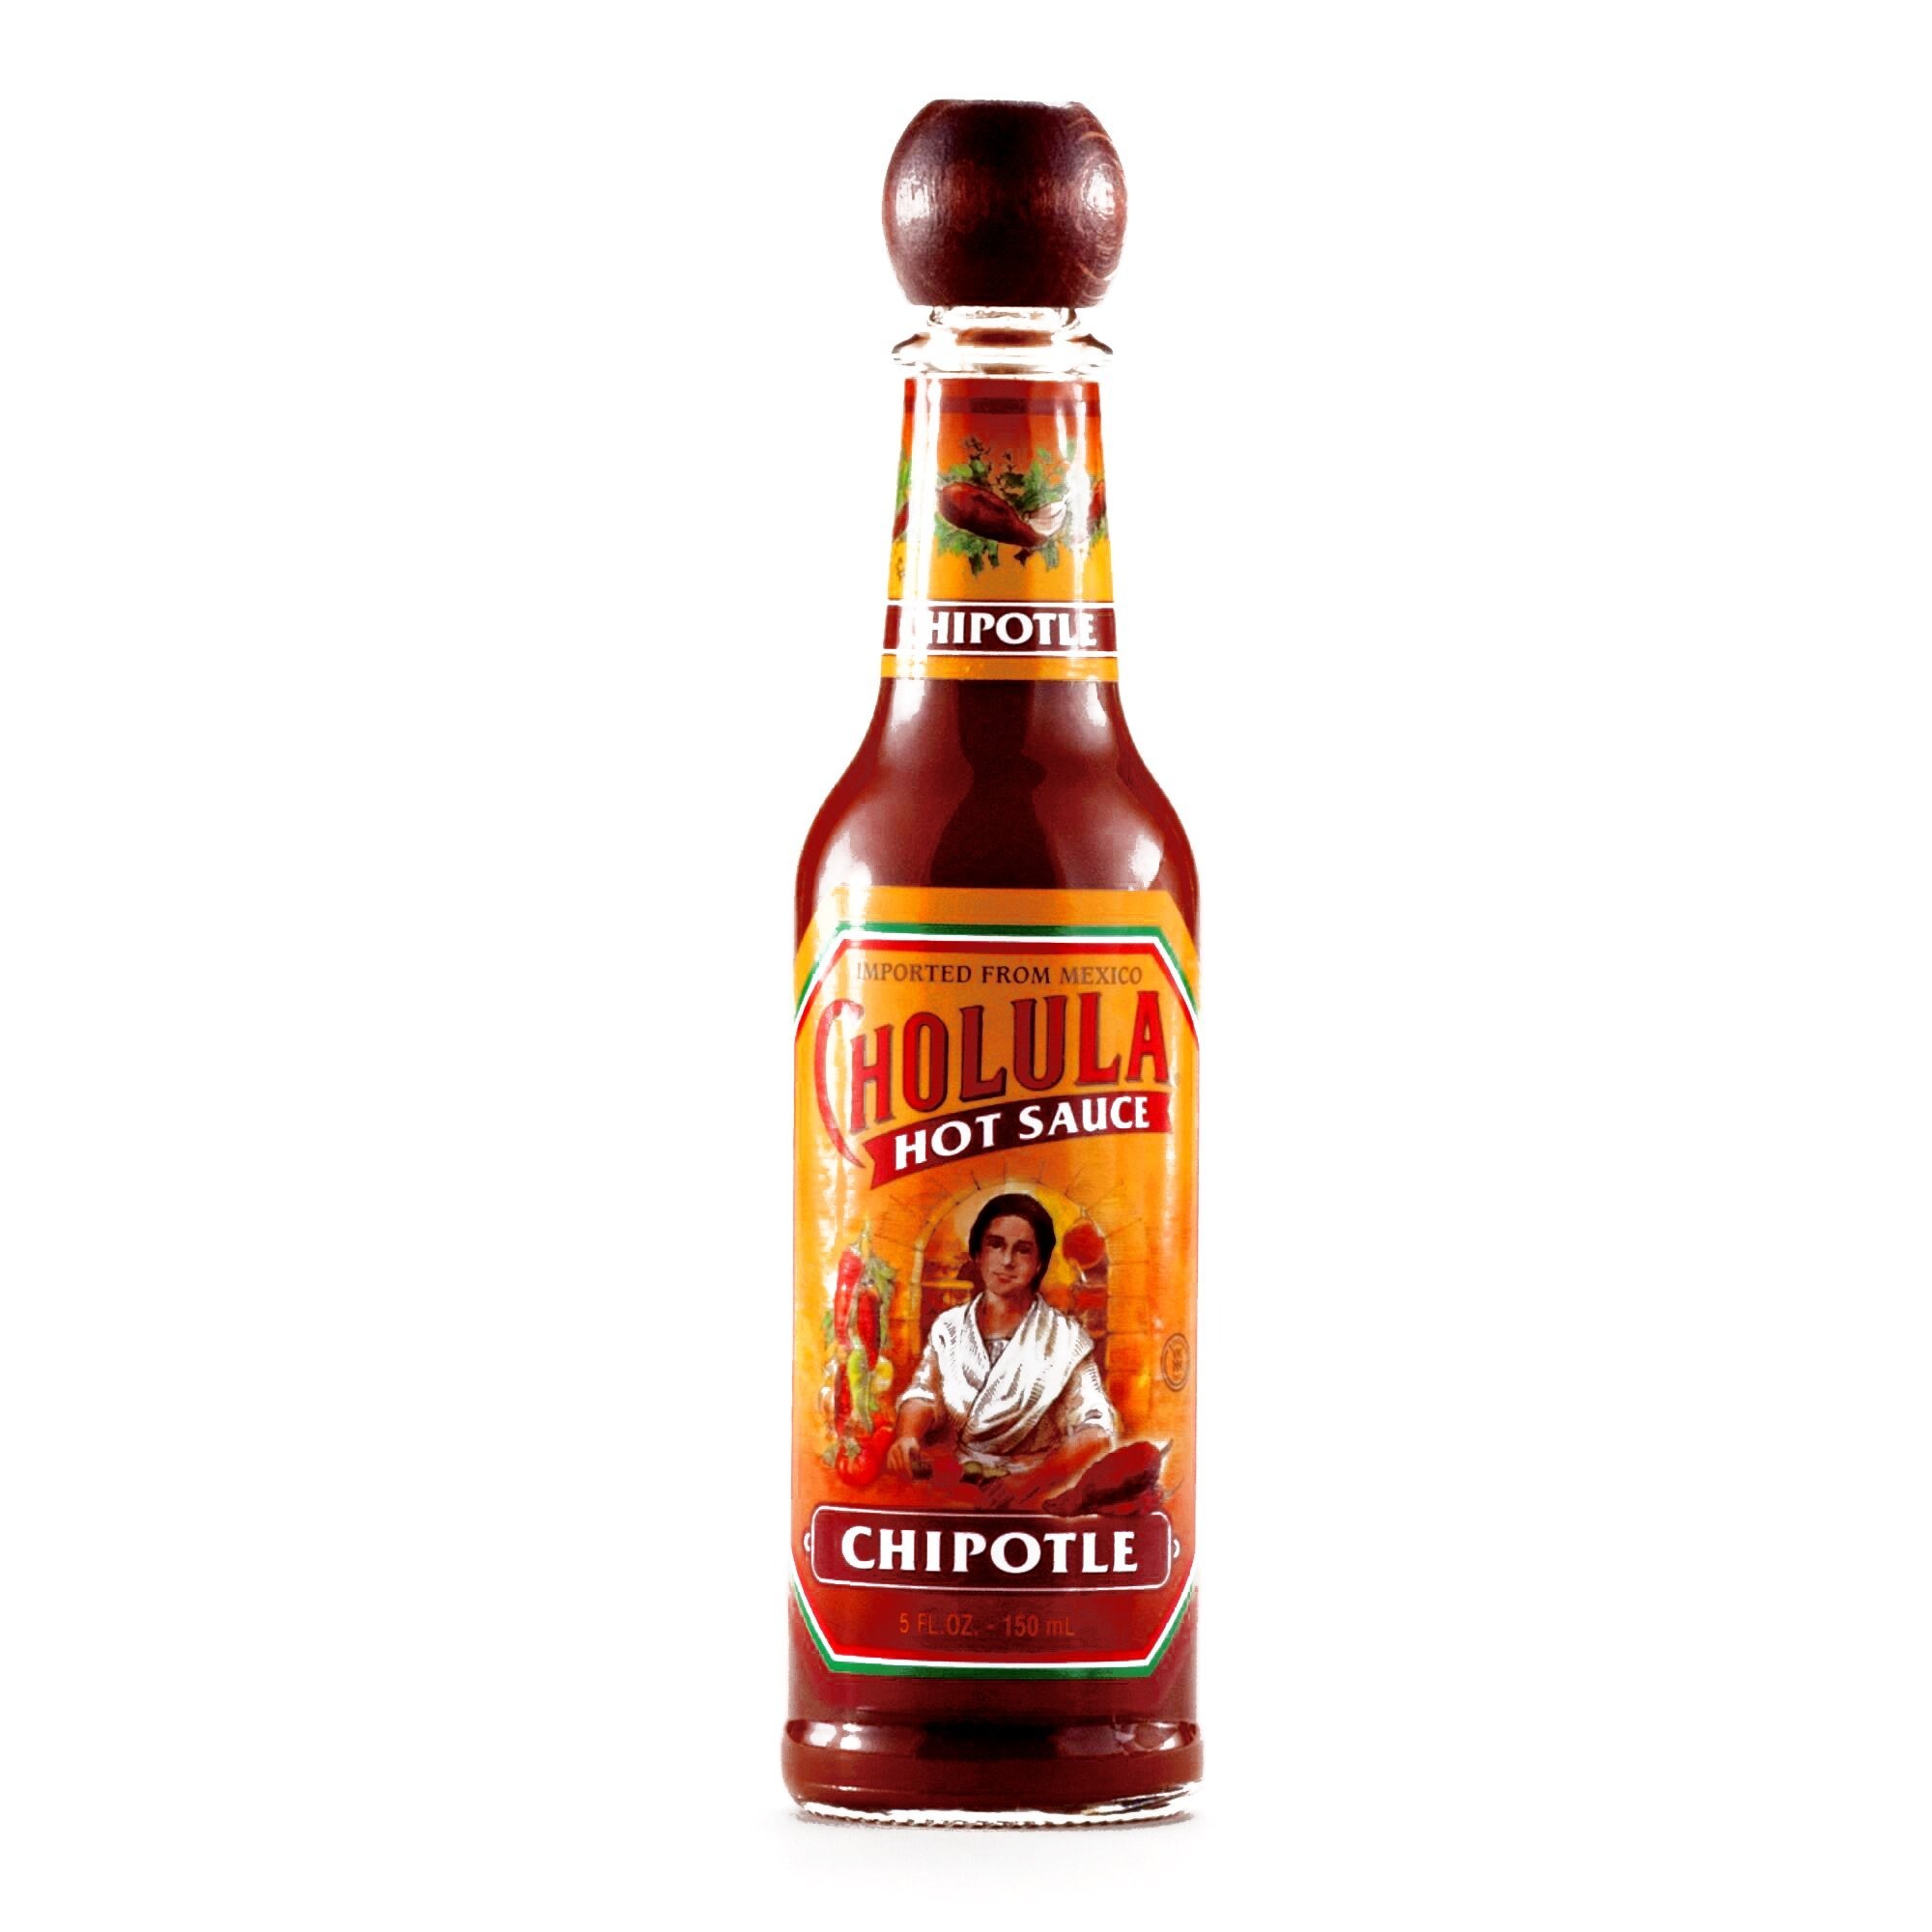
Item Name: Cholula Chipotle Hot Sauce 5 oz each (3 Items Per Order)
Value: 15.0
Unit: Ounce

Price: 18.99